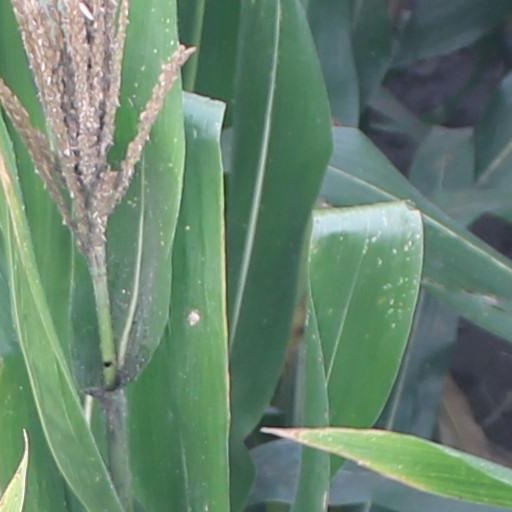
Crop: maize; corn